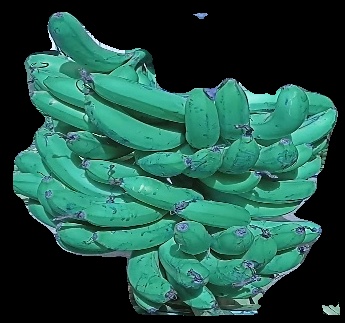
Variety: pachbale
Grade: grade3